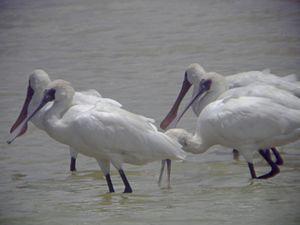
La Petite Spatule a l’aire de répartition la plus restreinte de toutes les spatules, et c’est la seule à être actuellement considérée comme menacée. Confinée aux régions côtières d’Asie orientale, il semble qu’elle était jadis commune dans la majeure partie de son aire de répartition. Actuellement, elle n’est connue comme nicheuse que sur quelques petites îles rocheuses au large de la côte occidentale de la Corée du Nord, tandis qu’il existe trois sites d’hivernage situés à Hong Kong, à Taïwan et au Viêt Nam, ainsi que quelques autres endroits où on l’a observée en migration.